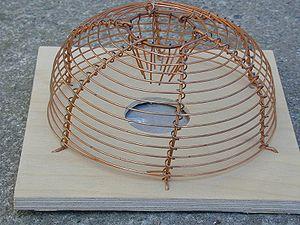
Un piège à souris, ou souricière, est un piège destiné à attraper les souris ou d'autres micromammifères. Les pièges à souris sont généralement placés à un endroit où l'on soupçonne la présence de rongeurs, afin d'en réduire le nombre.